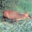
Label: deer